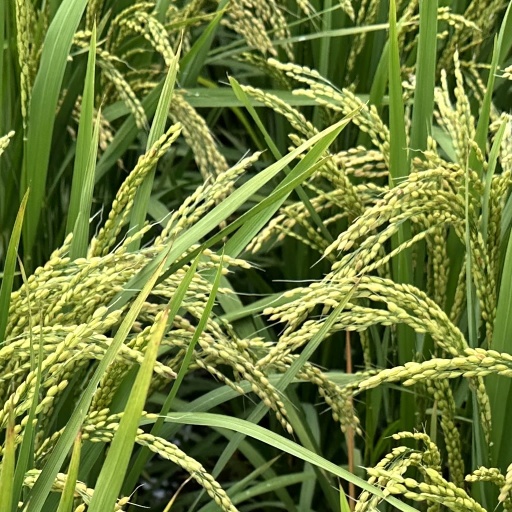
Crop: rice